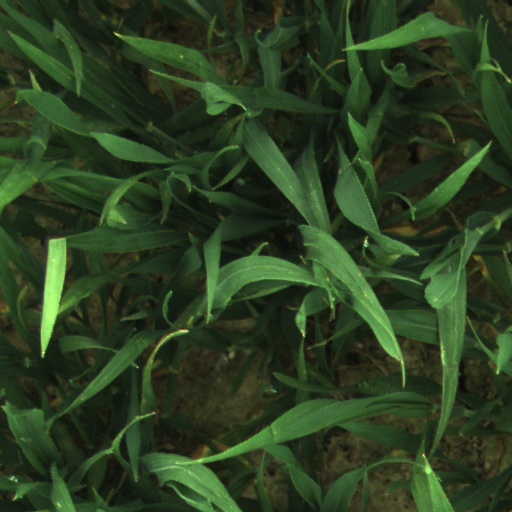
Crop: wheat